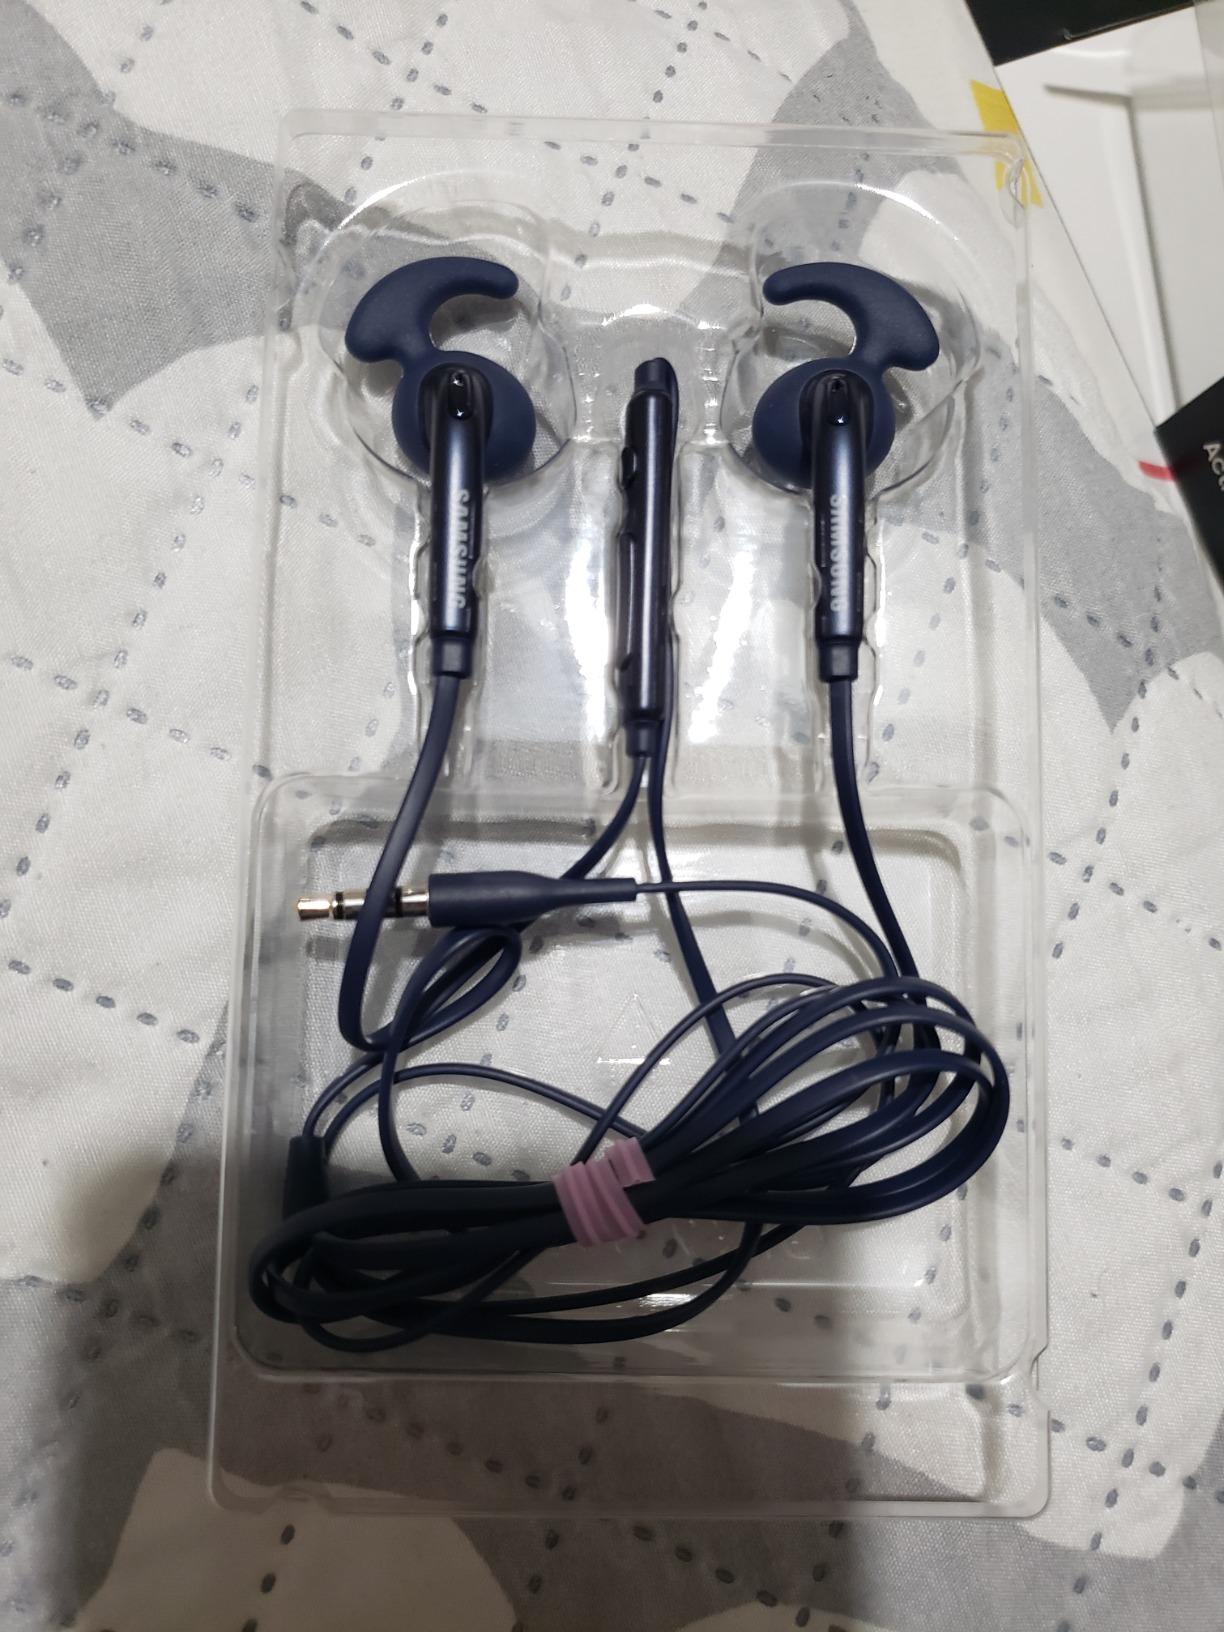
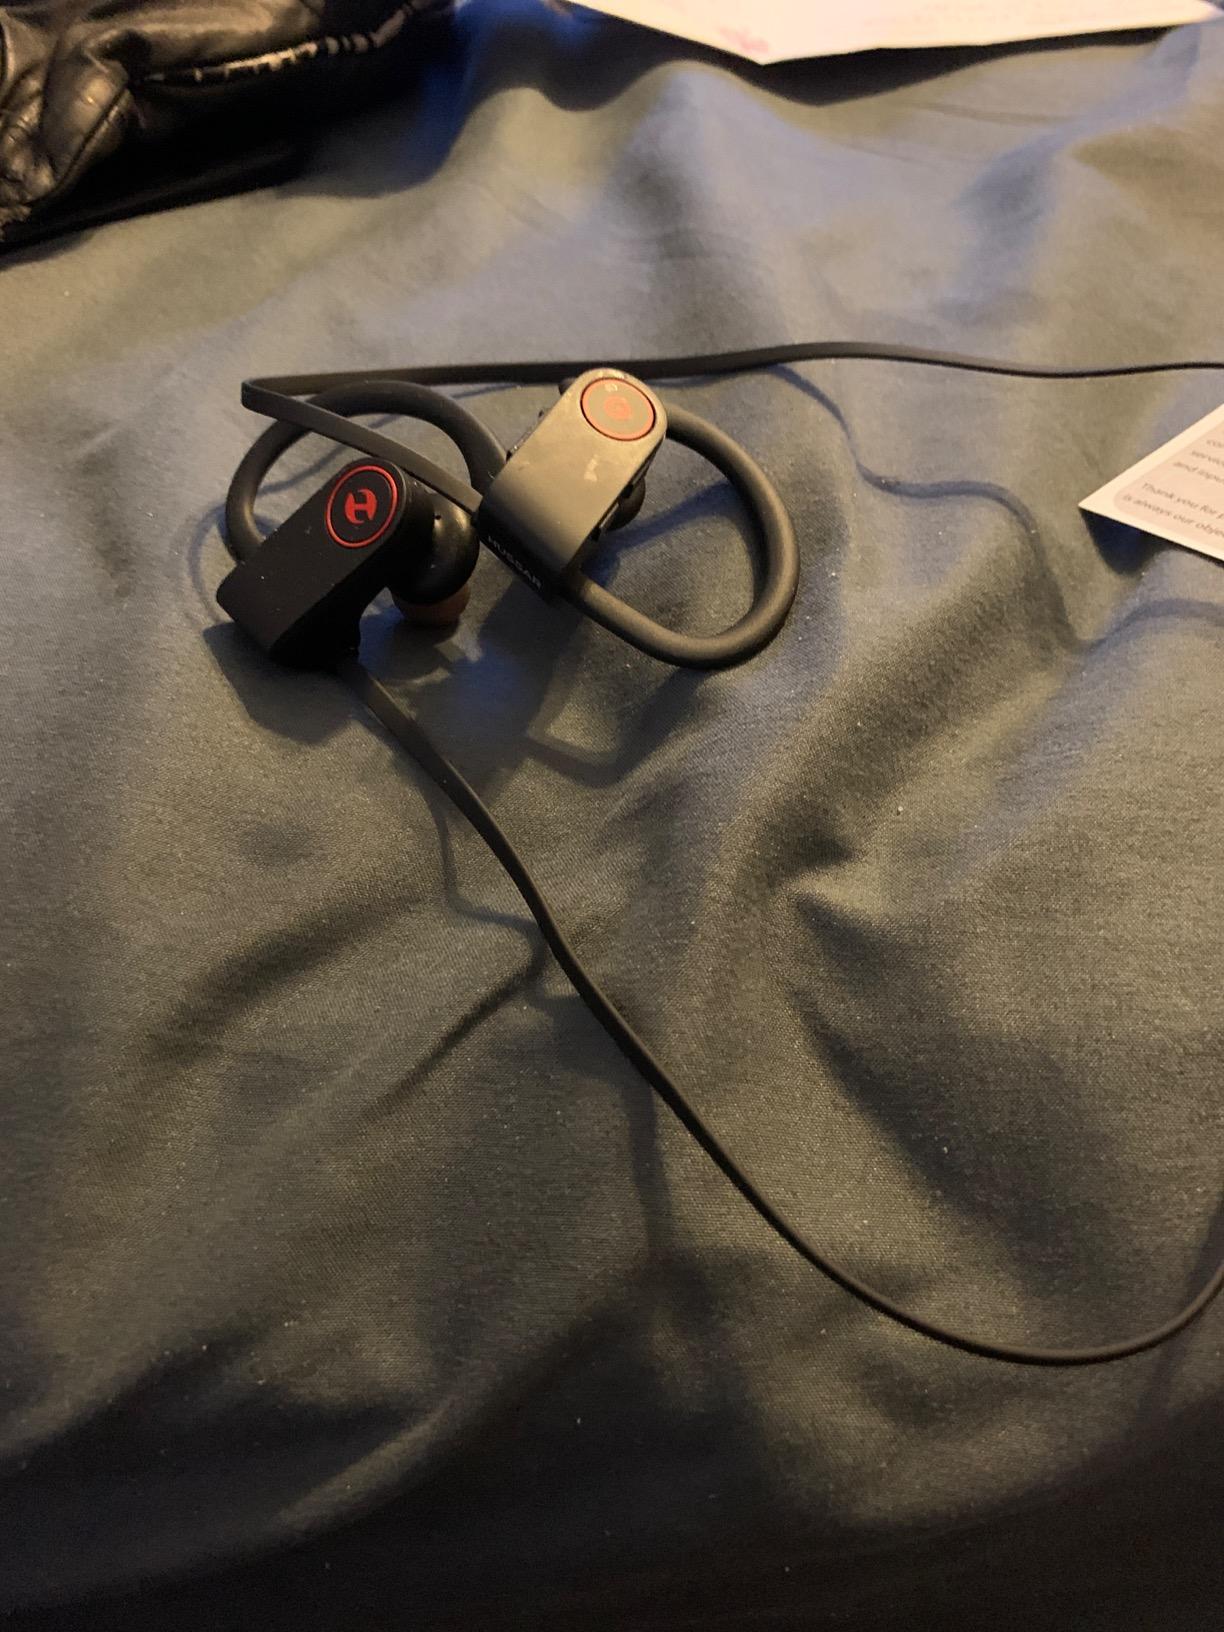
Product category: headphones
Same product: no